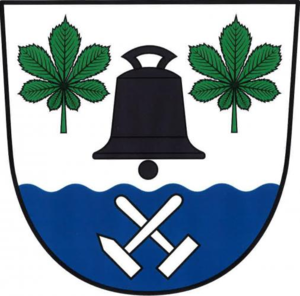
Černov est une commune du district de Pelhřimov, dans la région de Vysočina, en République tchèque. Sa population s'élevait à 128 habitants en 2019.